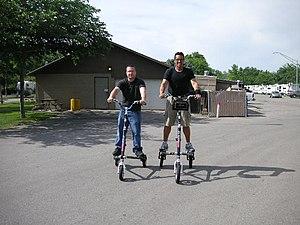
Un véhicule à propulsion humaine ou VPH est un véhicule mû par la force musculaire humaine. Les véhicules à propulsion humaine peuvent être terrestres, nautiques, aériens, ou même subaquatiques. L'utilisation de la propulsion humaine combinée à un véhicule a permis de développer un mode de transport en plein essor au niveau international.